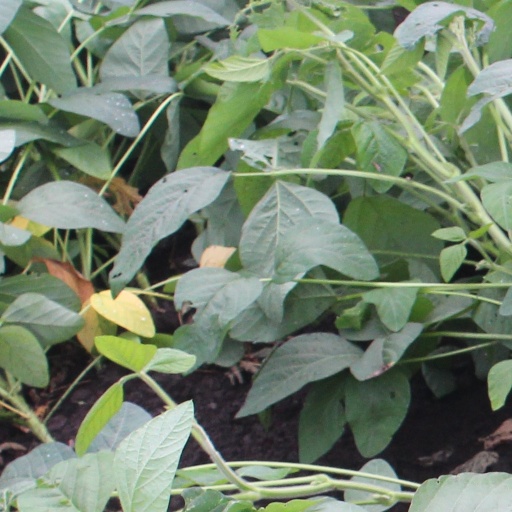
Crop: soybean